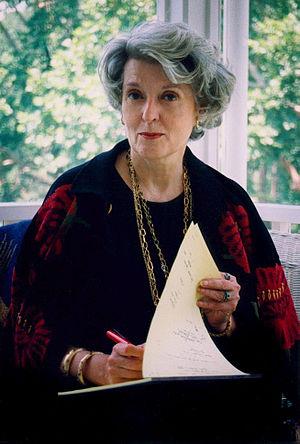
Alexandra Ripley, née le 8 janvier 1934 à Charleston en Caroline du Sud et décédée le 10 janvier 2004 à Richmond en Virginie, est une écrivaine américaine.